Naida Glavish

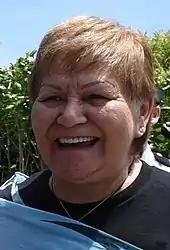
Glavish at Te Tii Waitangi Marae in February 2017

A member of Mana Motuhake, Glavish stood for the Alliance in the Te Tai Tokerau electorate at the 2002 general election, finishing third out of nine candidates. She was ranked tenth on the Alliance party list, and consequently was not elected to Parliament as the Alliance's party vote did not reach the five percent threshold. When Tariana Turia left the Labour Party over the Foreshore and Seabed Act 2004 and subsequently formed the Māori Party, Glavish became a "staunch supporter" of the new party.